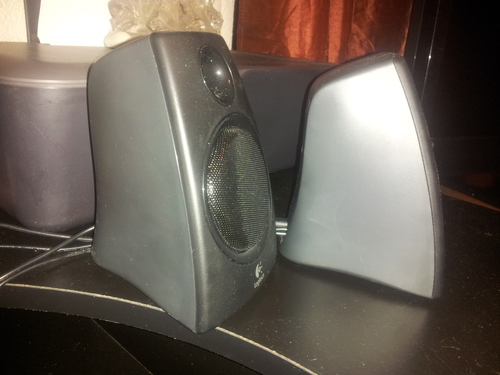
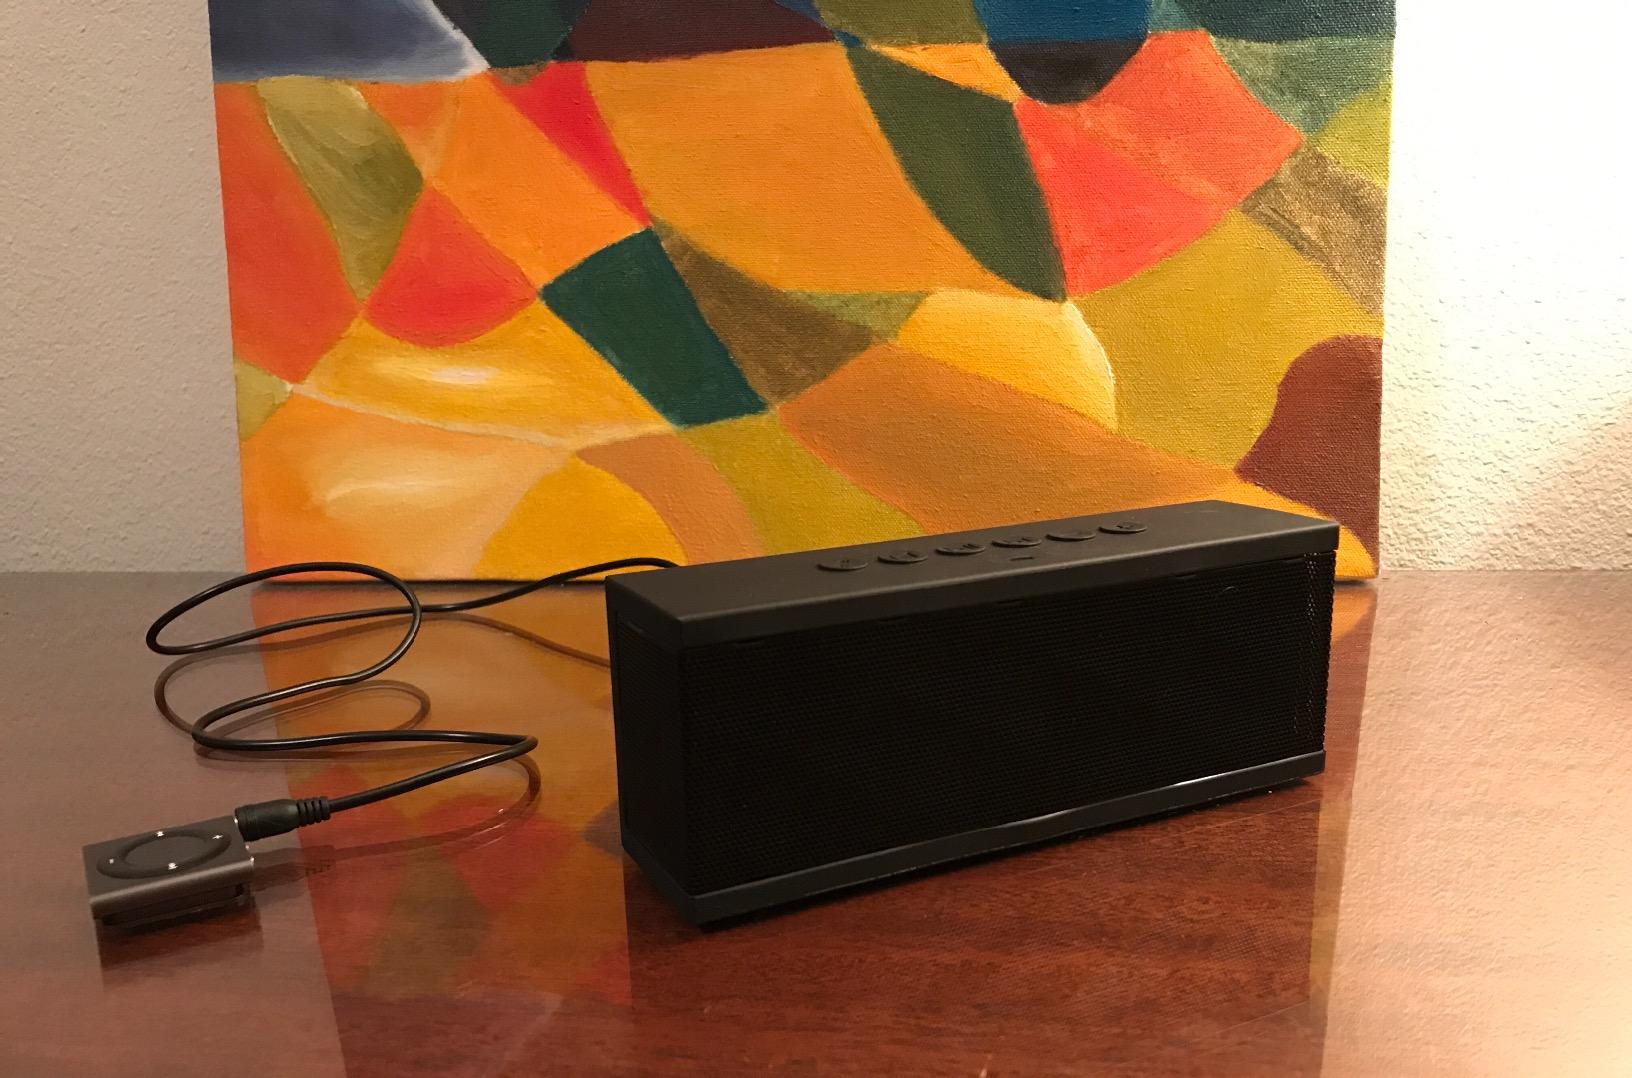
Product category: speaker
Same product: no